Cyanide poisoning

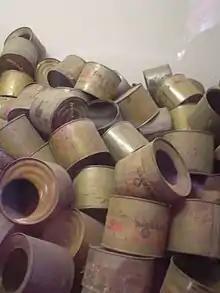
Empty Zyklon B canisters, found by the Soviets in January 1945 at Auschwitz

Research of hydrogen cyanide by chemists Carl Wilhelm Scheele and Claude Bernard would become central to understanding the lethality of future gas chambers. In early 1942, Zyklon B, which contains hydrogen cyanide, emerged as the preferred killing tool of Nazi Germany for use in extermination camps during the Holocaust. The chemical was used to murder roughly one million people in gas chambers installed in extermination camps at Auschwitz-Birkenau, Majdanek, and elsewhere. Most of the people who were murdered were Jews, and by far the majority of these murders took place at Auschwitz. The constituents of Zyklon B were manufactured by several companies under licenses for Degesch, a corporation co-owned by IG Farben, Degussa and . It was sold to the German Army and the Schutzstaffel (SS) by the distributors Heli and Testa, with Heli supplying it to concentration camps at Mauthausen, Dachau, and Buchenwald and Testa to Auschwitz and Majdanek. Camps also occasionally bought Zyklon B directly from the manufacturers. Of the 729 tonnes of Zyklon B sold in Germany in 1942–44, 56 tonnes (about eight percent of domestic sales) were sold to concentration camps. Auschwitz received 23.8 tonnes, of which six tonnes were used for fumigation. The remainder was used in the gas chambers or lost to spoilage (the product had a stated shelf life of only three months). Testa conducted fumigations for the Wehrmacht and supplied them with Zyklon B. They also offered courses to the SS in the safe handling and use of the material for fumigation purposes. In April 1941, the German agriculture and interior ministries designated the SS as an authorized applier of the chemical, and thus they were able to use it without any further training or governmental oversight.